Sinișa Dragin

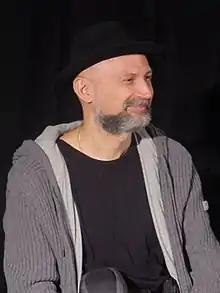
Sinișa Dragin at the Tokyo International Film Festival 2010

Sinișa Dragin (born February 6, 1960) is a Serbian-Romanian film director.